John Bundrick

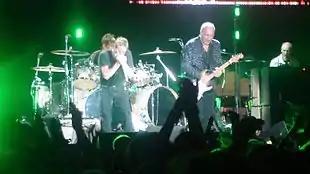
The Who in 2007: Zak Starkey, Roger Daltrey, Pete Townshend and Bundrick

Bundrick first worked with Pete Townshend in 1977 when he performed on "Rough Mix", Townshend's collaboration with Ronnie Lane, former bass player for Small Faces and Faces. He was invited to play on the Who's album "Who Are You" (1978), but broke his arm falling out of a taxi at the studio door and was unable to participate in recording sessions. Bundrick toured with the Who from 1979 to 1981 along with drummer Kenney Jones and played on their album "Face Dances" (1981), then briefly parted with the band during the recording of "It's Hard" (1982) and the subsequent tour. Bundrick later rejoined the band performing with them at Live Aid in 1985 and played live with them until 2012.